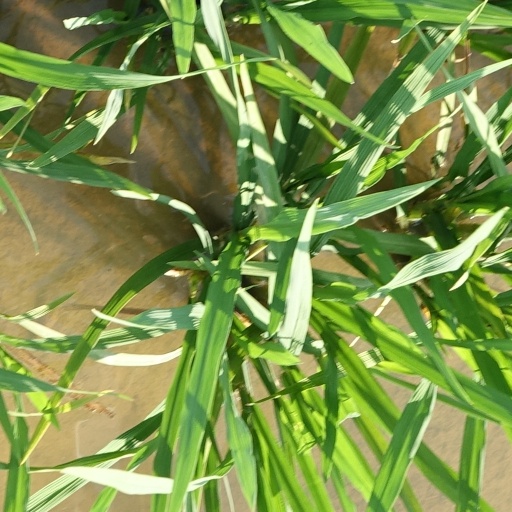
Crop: rice